Rodrigo Muniz (Brazilian footballer)

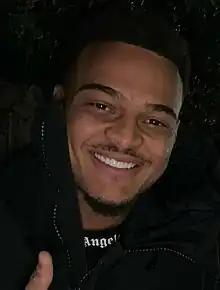
Muniz in 2023

Rodrigo Muniz Carvalho (born 4 May 2001) is a Brazilian professional footballer who plays as a forward for club Fulham.